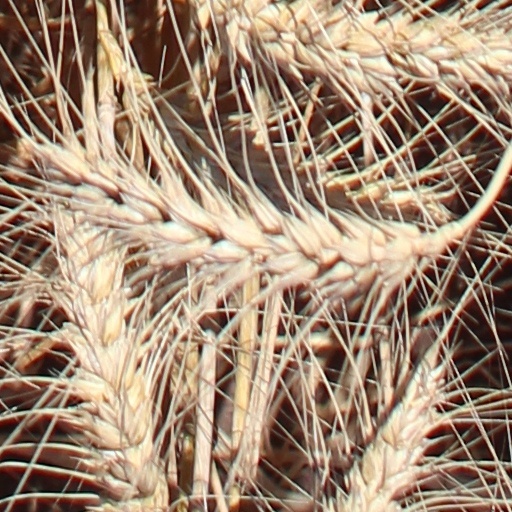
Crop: wheat